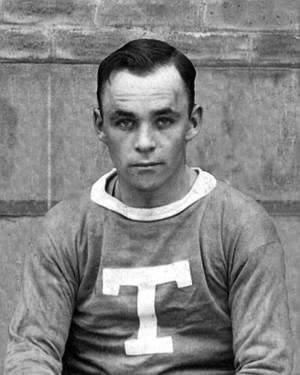
Harold Hugh Cameron est un joueur professionnel canadien de hockey sur glace qui a joué dans la Ligue nationale de hockey.